La Fayette Grover

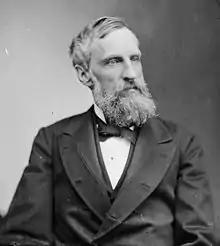

La Fayette Grover (November 29, 1823May 10, 1911) was a Democratic politician and lawyer from the U.S. state of Oregon. He was the fourth Governor of Oregon, represented Oregon in the United States House of Representatives, and served one term in the United States Senate.